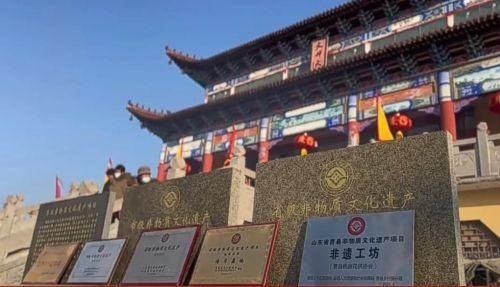
地标名称：火神大殿
所在城市：菏泽市·曹县